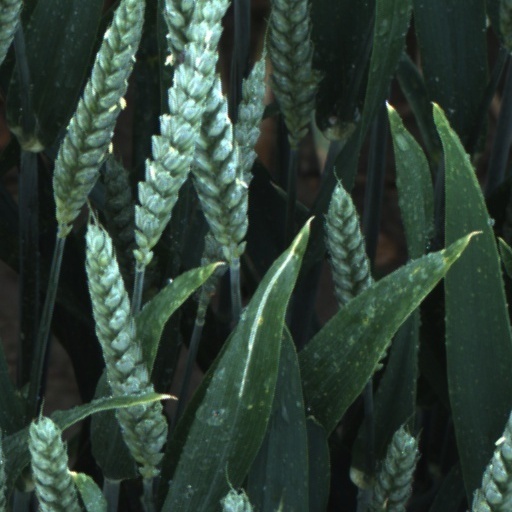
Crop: wheat